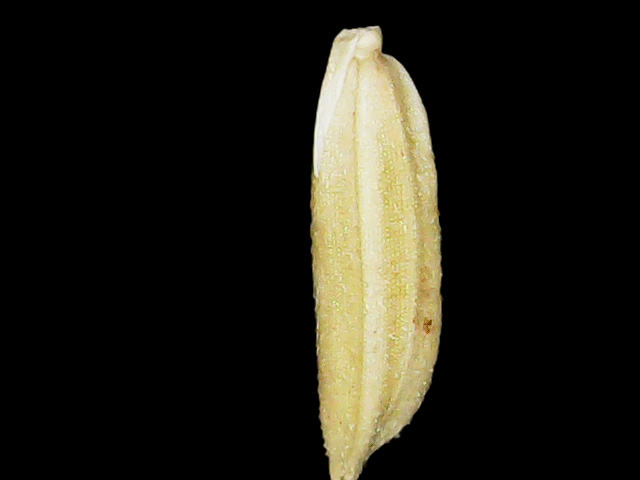
Rice variety: Binadhan21